Paul Paavela

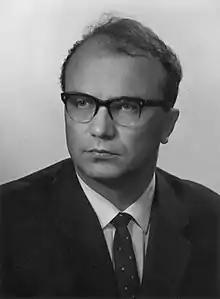
Paul Paavela in 1960.

Paul Paavela (13 April 1931 in Suojärvi - 19 May 1980 in Vihti) was a Finnish official and politician from the Social Democratic Party.